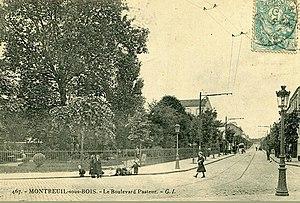
Le boulevard Pasteur, Montreuil-sous-Bois
L'avenue Pasteur est un des axes importants de Montreuil.